Public housing estates in Ngau Tau Kok and Kowloon Bay

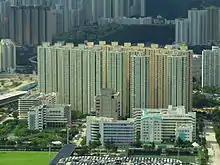
Richland Gardens

Richland Gardens is a HOS and Private Sector Participation Scheme in Kowloon Bay, Kowloon, Hong Kong, near Kai Yip Estate. It was jointly developed by Hong Kong Housing Authority and Shui On. It consists of 22 residential blocks and a shopping centre completed in 1985.